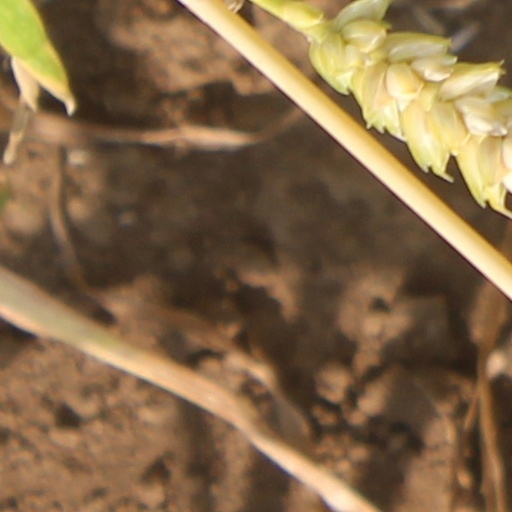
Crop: wheat